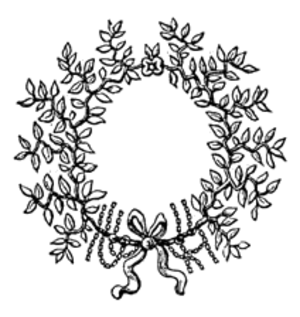
Les dona militaria étaient des distinctions honorifiques conférées aux militaires dans l'Antiquité romaine.
La couronne obsidionale ou germinale est la plus haute distinction militaire de la Rome antique. Son nom vient du substantif obsidio, qui désigne un siège en temps de guerre. Elle était décernée